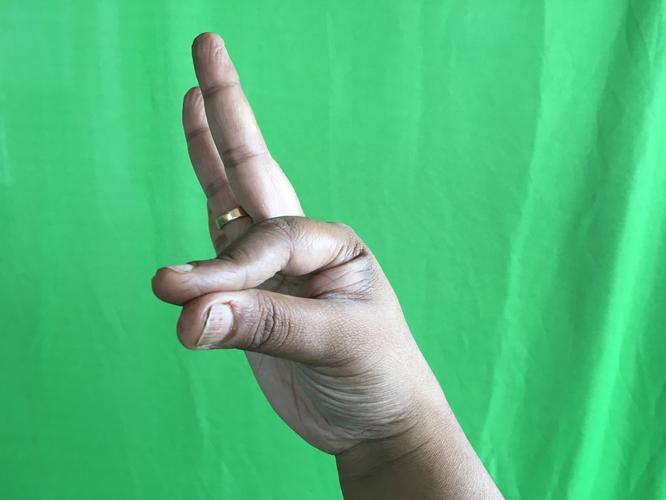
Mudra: Hamsasyam
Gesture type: single_hand